Kothandaramaswamy Temple

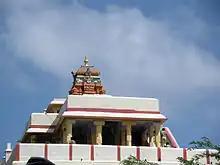
The gopuram (spire) of the temple

The temple is estimated to have been constructed about 500-1000 years ago. Rama, the main idol, is depicted as having a bow (Kothandam), and hence the name Kothandaramaswamy for the idol.